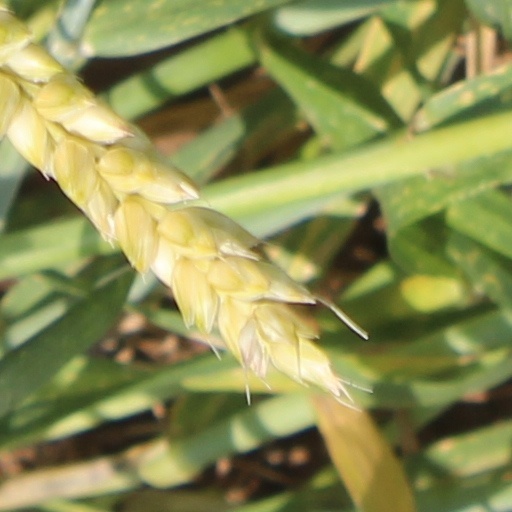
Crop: wheat